Hazmburk

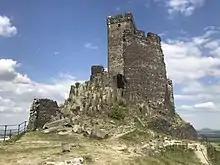
Close-up of the taller of the two remaining towers of the Hazmburk, which has an observation deck on top. The basalt structure of the underlying rock can be clearly seen.

At the top of the mountain there is the ruin of a medieval castle, of which two towers and some wall fragments are still standing. A smaller first castle was already built there in the late 13th century by the Lichtenburg noble family. Later, the site was home to the Zajíc family: in 1335, Zbyněk Zajíc, a powerful aristocrat during the times of Charles IV, purchased it, and made it the center of his estates. In Czech, the word zajíc means hare, so the name of castle and hill is a medieval play on the name of its most prominent owners, who even had hares in their coat of arms. Zbyněk Zajíc considerably enlarged and extended the castle, and in particular added the two prominent towers which survive to this day.